Describe the emotion expressed in this image:  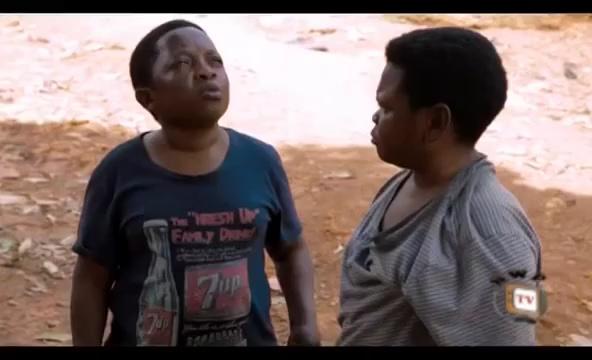
This person displays Pain, valence and arousal with low intensity.